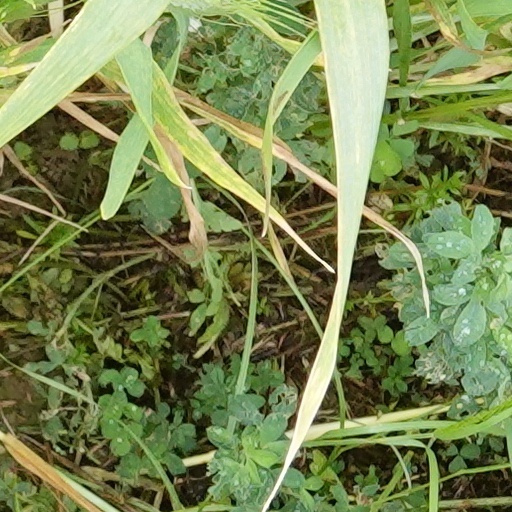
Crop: wheat